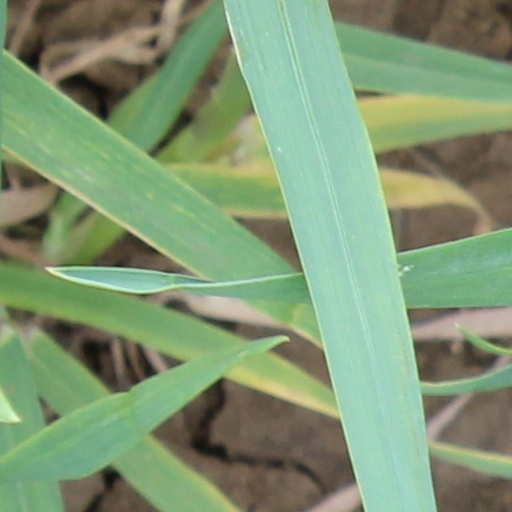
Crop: wheat